Frederic Bonney

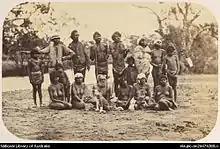
Aborigines at Momba Station by Bonney in the 1870s. Front row (left to right): Jenny (Kalthi Tommy's woman), child, Mary Momba, Old Peter, Polly (Jerry's woman), Wonko Mary and Jenny (who later became George's woman). Back row: Jeannie, Billy, Penchey Martin, Ogle-eyed Johnny, Hughey, Panga (boy), Hughey’s woman, Old Mary and Nora.

Edward went to Australia first and Frederic joined him in 1865 at Momba Station in New South Wales, near Wilcannia. In the late 1860s Momba had an area of . Charles Dickens' son, Plorn, was sent by his father to Momba Station and he arrived a few days before his sixteenth birthday in 1868. He worked as a stockman at Momba until 1872.